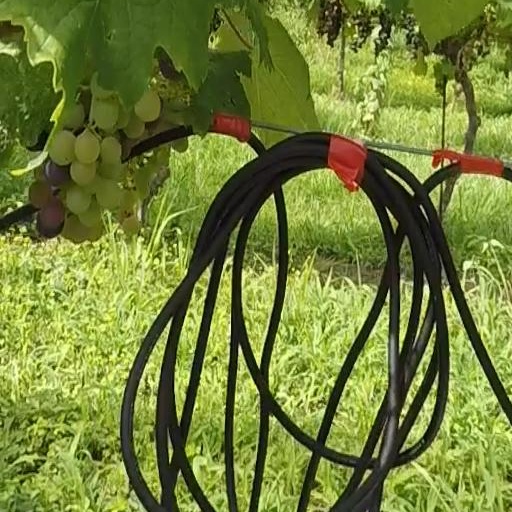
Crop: grape